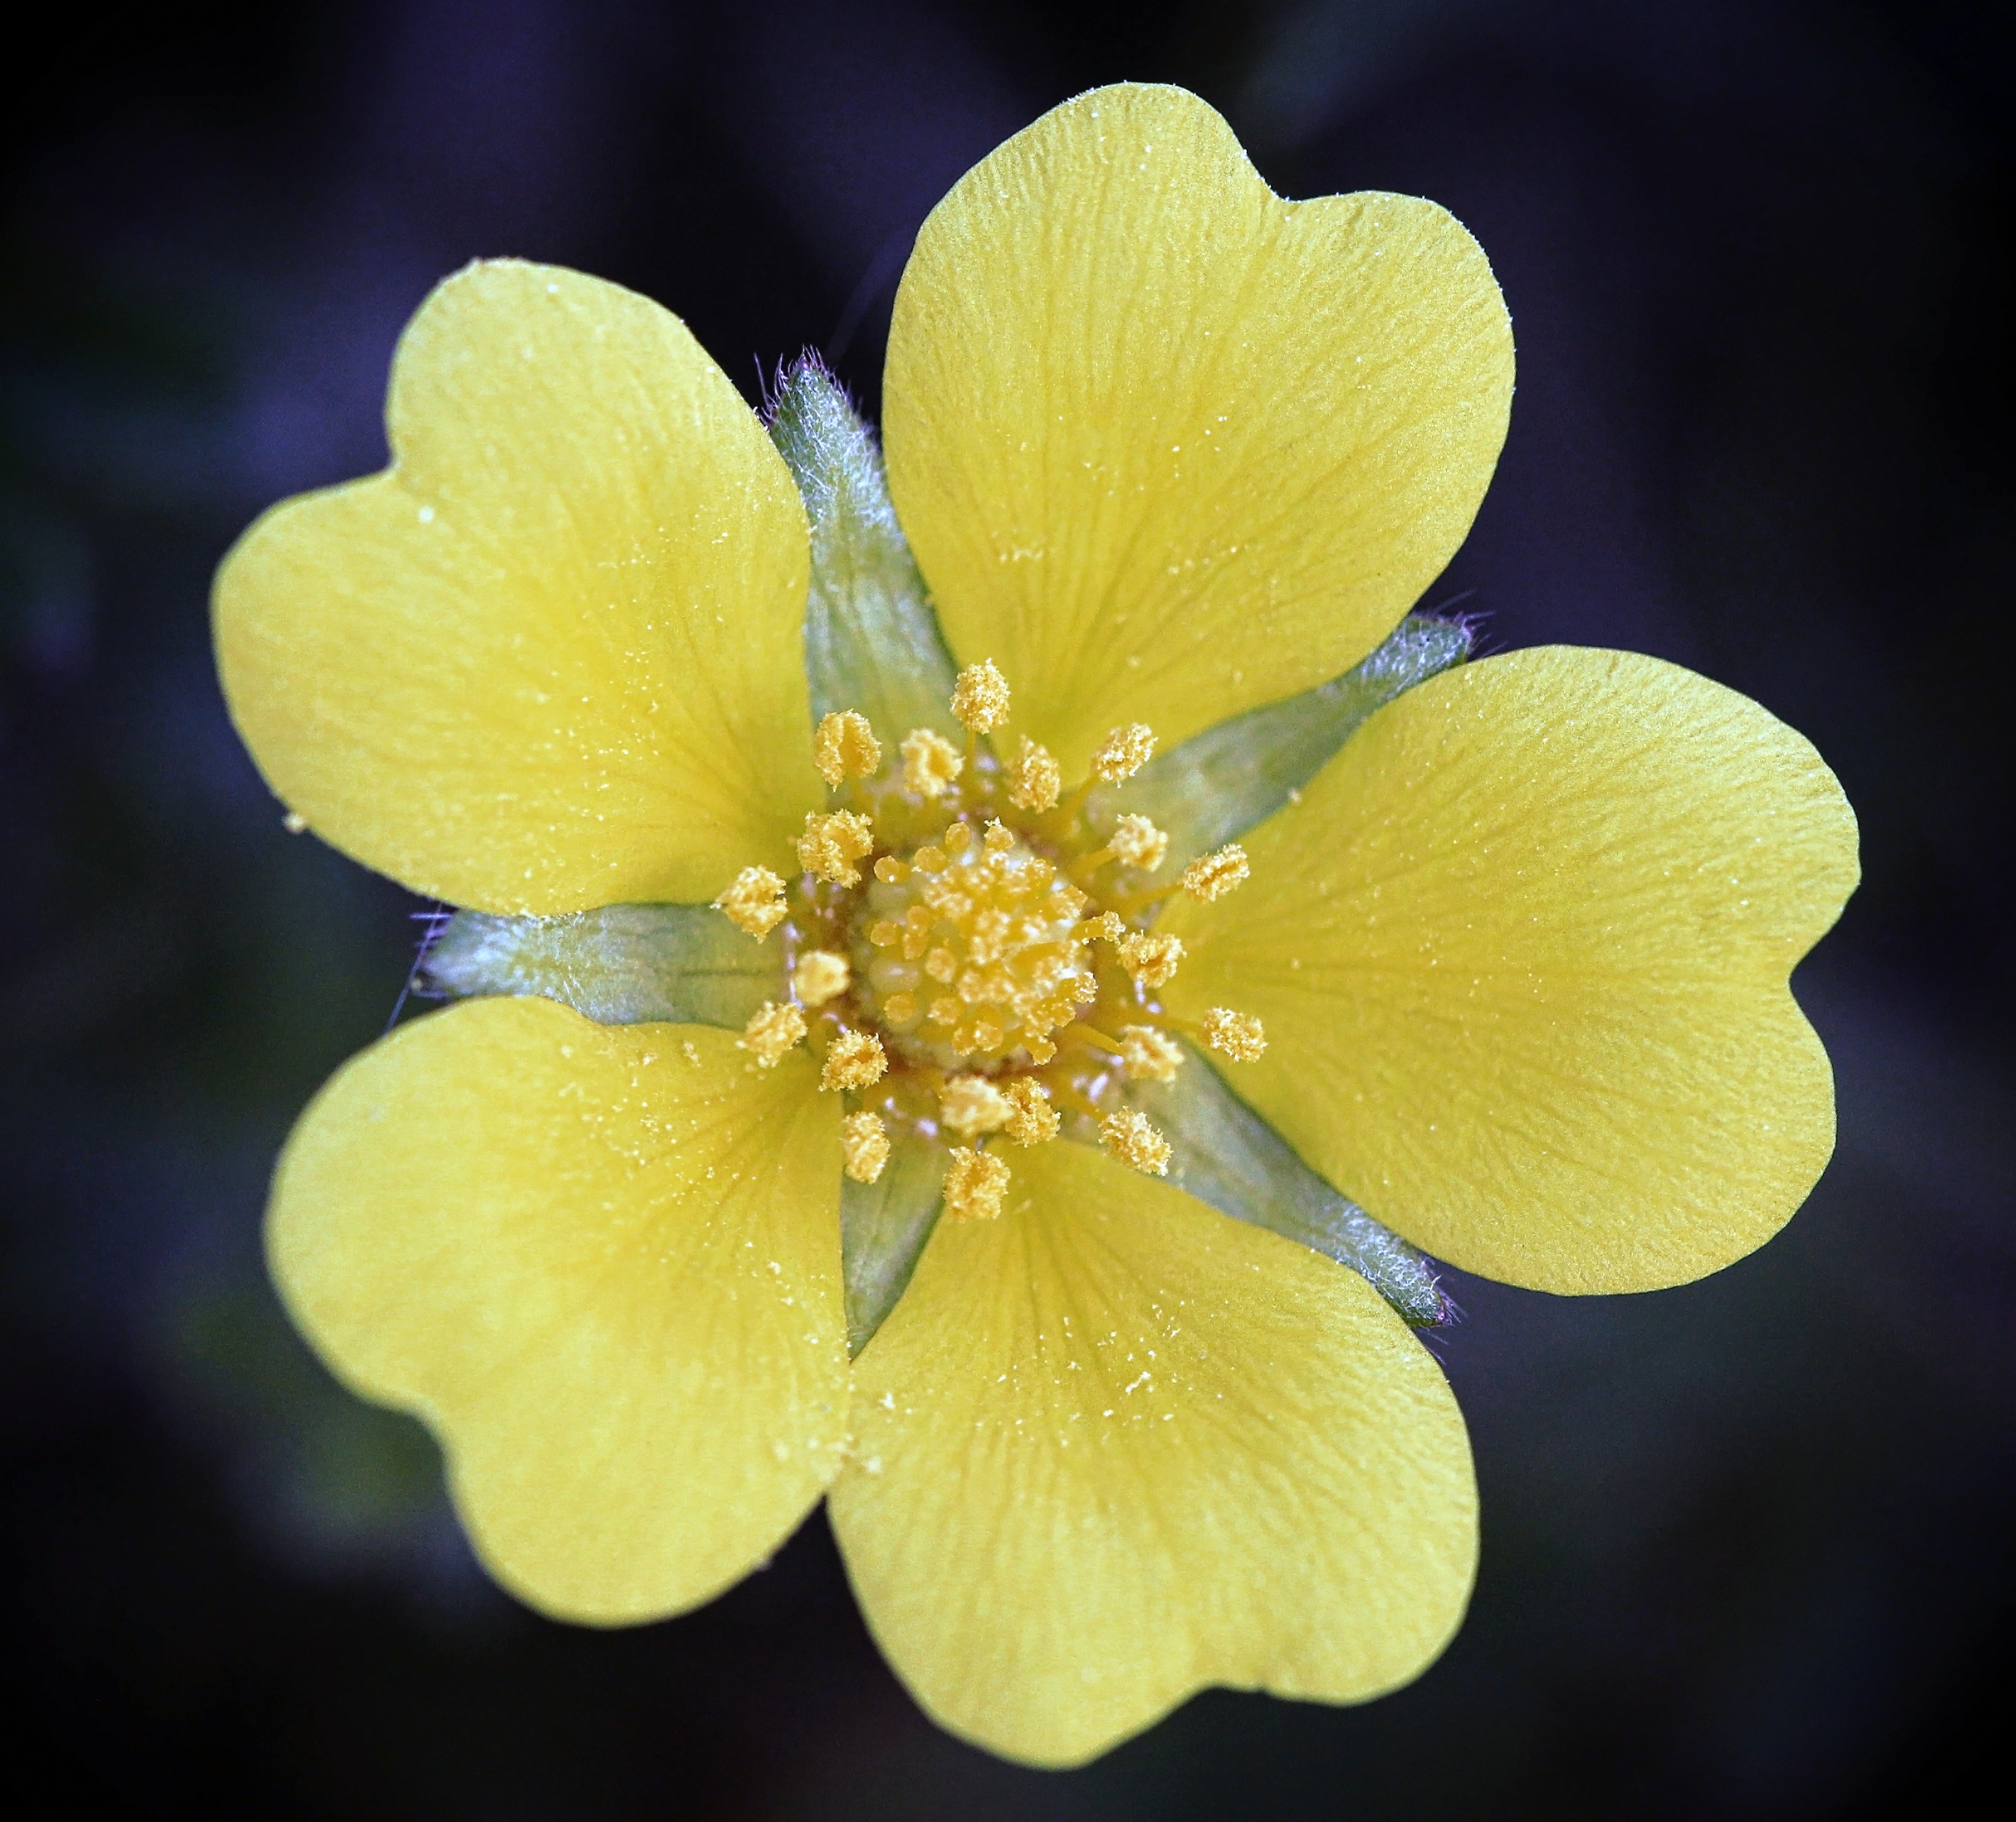
nature, blossom, plant, photography, flower, petal, spring, macro, yellow, garden, closeup, flora, plants, yellow flower, ornament, wildflower, close up, macro photography, flowering plant, plant stem, land plant